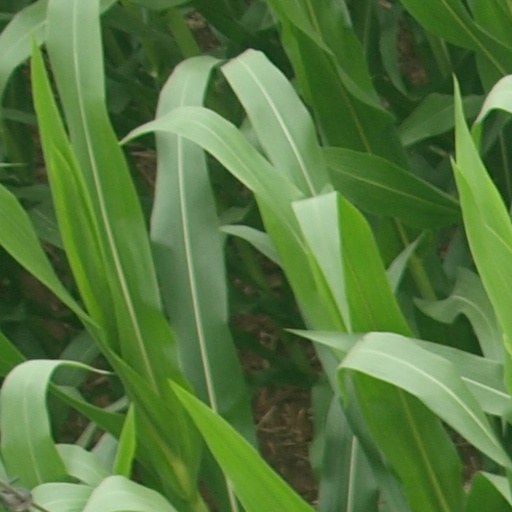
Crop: maize; corn